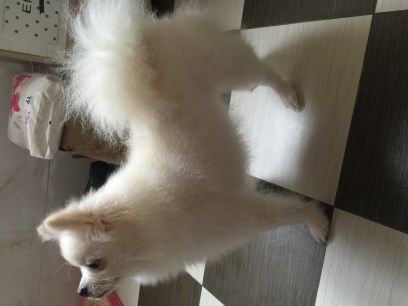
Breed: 1936-n000005-Pomeranian